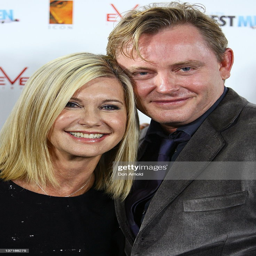
pop artist and film director arrive at the premiere .